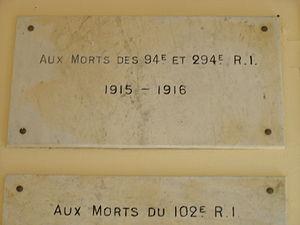
Le 294ᵉ régiment d'infanterie est un régiment d'infanterie de l'Armée de terre française constitué en 1914 avec les bataillons de réserve du 94ᵉ régiment d'infanterie.
Le 94ᵉ régiment d'infanterie est un régiment d'infanterie de l'Armée de terre française, à double héritage, créé sous la Révolution à partir du régiment Royal-Hesse-Darmstadt, un régiment d'infanterie allemand au service du Royaume de France, et du 19ᵉ régiment d'infanterie légère créé à partir des chasseurs de la Meurthe.
Le monument Aux Morts des Armées de Champagne fut créé en 1923 pour commémorer les sacrifices des soldats lors de la Première Guerre mondiale, il est aussi appelé « ossuaire de Navarin » ou encore « monument de Navarin ». Il est situé dans le département de la Marne, sur la D977 entre Sommepy-Tahure et Souain-Perthes-lès-Hurlus, au lieu-dit « La ferme de Navarin », sur le territoire des communes de Sainte-Marie-à-Py et Souain-Perthes-lès-Hurlus.